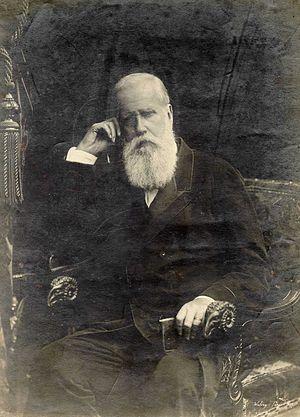
Pierre II ou Pedro II, né le 2 décembre 1825 à Rio de Janeiro et mort le 5 décembre 1891 à Paris, est empereur du Brésil de 1831 à 1889.